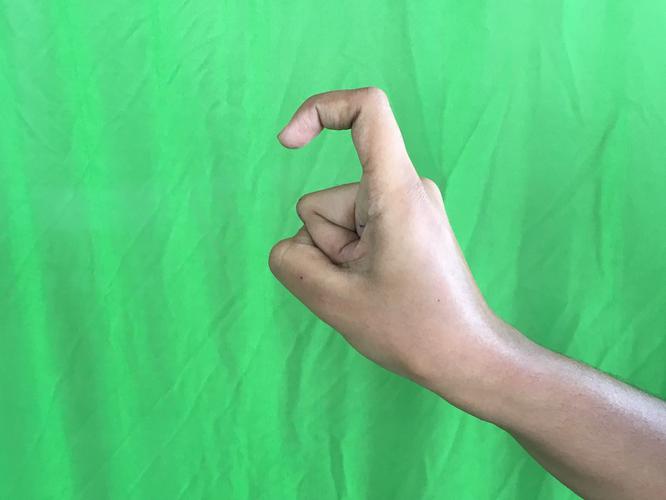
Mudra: Tamarachudam
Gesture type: single_hand